Justicia de Aragón

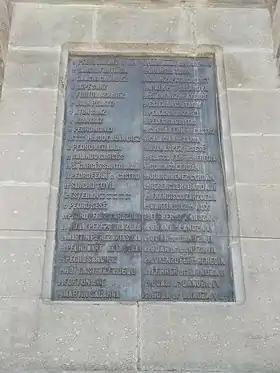

The "Justicia" was an inherently aristocratic office. Initially, the office was temporary, but by the late 15th century it had become a life office, often held by fathers and sons in succession. Excluding Pedro Giménez in 1115, the identities officeholders before the mid-13th century are uncertain and marred by semi-legendary accounts. According to the list of "Justicias" given by Jerónimo Blancas in his "Aragonensium rerum commentarii", a certain Fortún Ahe held the office either in 1275 or 1276, and was allegedly followed by Martin Sagarra and, subsequently, Pedro Martínez de Artasona. Martínez de Artasona is one of the earliest "Justicias" whose office dates are known, as he is mentioned as Justicia in the Cortes held in 1281. Once the union with Catalonia was complete and the Cortes of Aragon had to be called yearly, the names of most officeholders begin to be known, as the "Justicia" would act "ex officio" as speaker for the Cortes. Until the 15th century the office was temporary, and its holders would typically held it for a few years at a time.